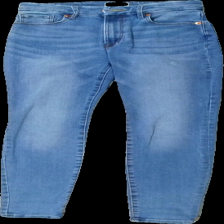
View: front
Type: Jeans
Category: Ladies
Brand: Lindex
Colors: Blue
Material: 100% bomull
Cut: Tight
Size: 36
Season: All
Price range: 50-100
Recommended usage: Reuse
Description: blåa jeans